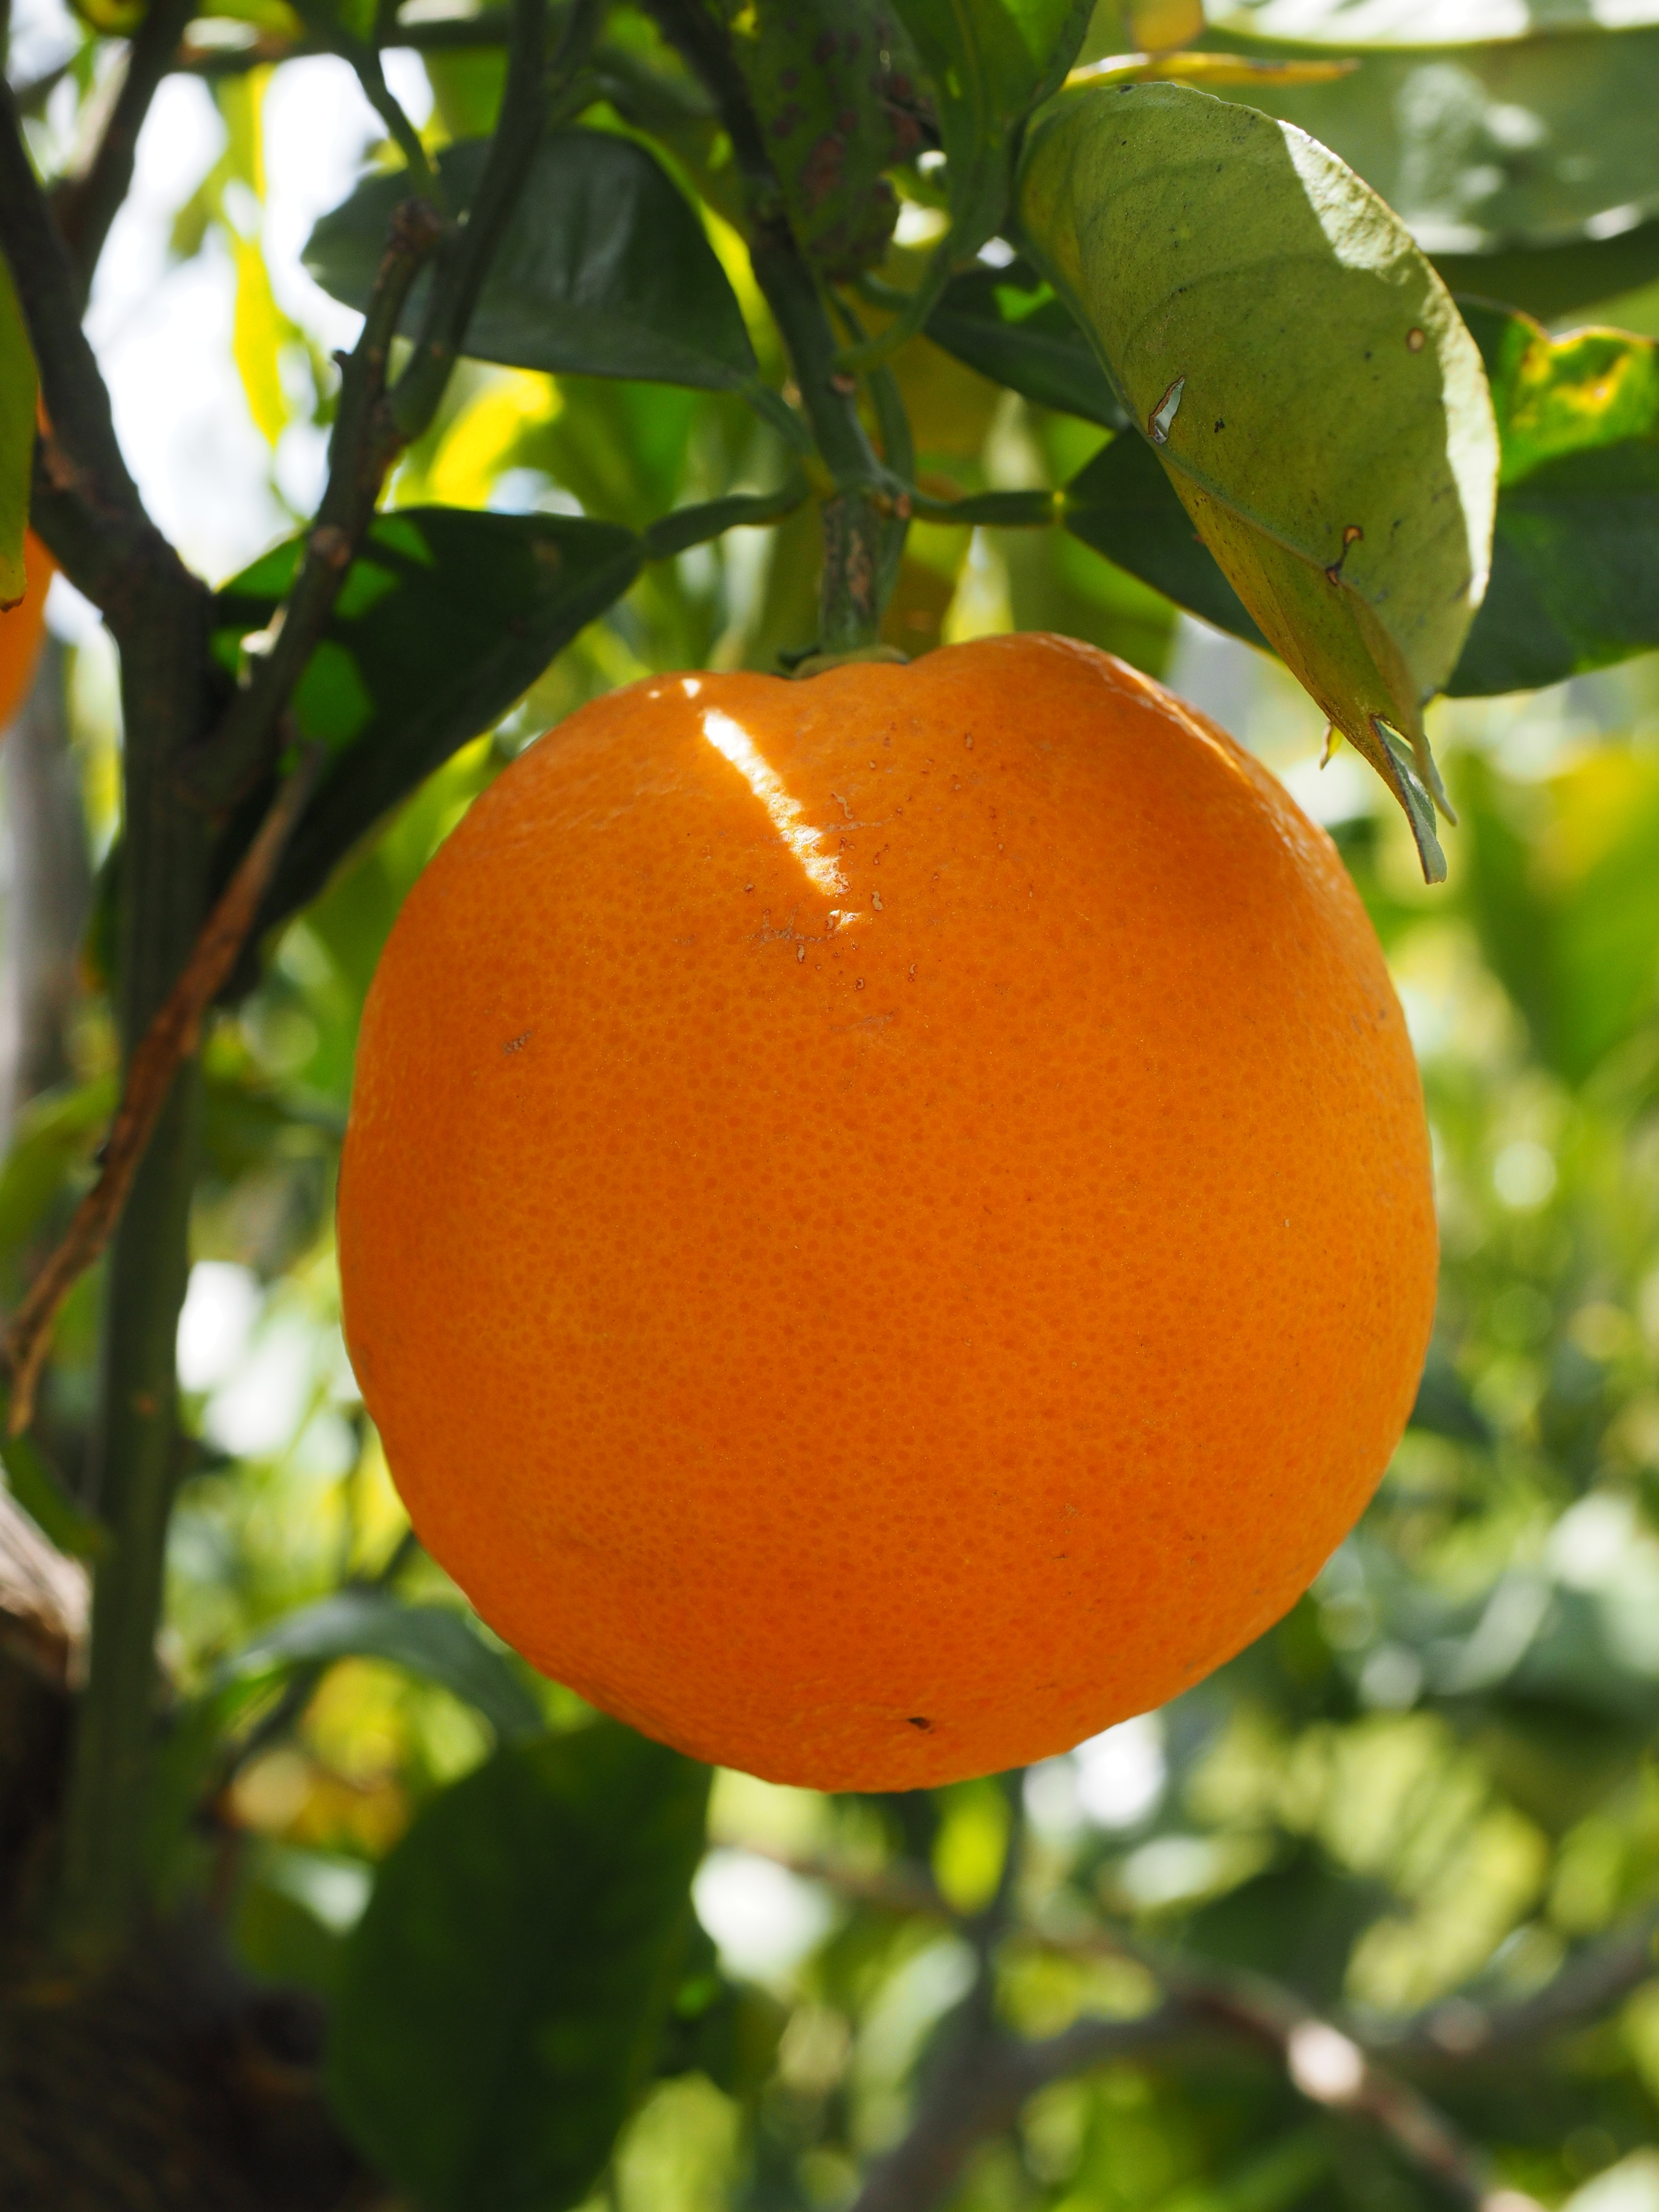
tree, branch, plant, fruit, sweet, summer, ripe, bush, orange, orange tree, food, mediterranean, produce, healthy, delicious, lemon, grapefruit, apricot, tropical fruit, leaves, nutrition, fruit tree, periwinkle, tangerine, clementine, vegetarian food, vitamins, frisch, citron, persimmon, diospyros, citrus, about, fruity, vitaminhaltig, citrus fruit, vitamin c, citrus tree, bitter orange, orange grove, diamond green, rutaceae, sweet orange, mandarin orange, meyer lemon, tangelo, ebony trees and persimmons, calamondin, valencia orange, rangpur